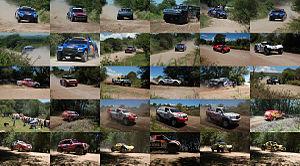
Le Rallye Dakar 2010 est le 32ᵉ Rallye Dakar. Se déroulant en Amérique du Sud, le départ a été donné le 1ᵉʳ janvier de Buenos Aires.